Alexander Kozlovsky (politician, born 1944)

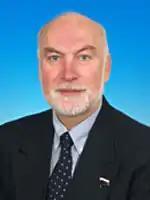

Alexander Kozlovsky (September 1, 1944, Leningrad) is a Russian political figure and deputy of the 4th and 5th State Dumas.